Aleksey Belyakov

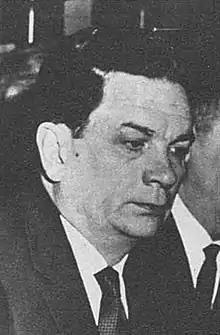
Aleksey Belyakov

Aleksei Stepanovich Belyakov (1907–1971) was a Soviet diplomat and ambassador to Finland 1970–71 and the leader of the European section of the Communist Party of the Soviet Union.